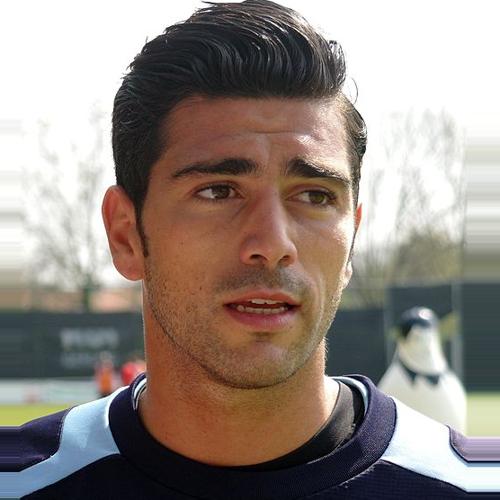
Age: 27